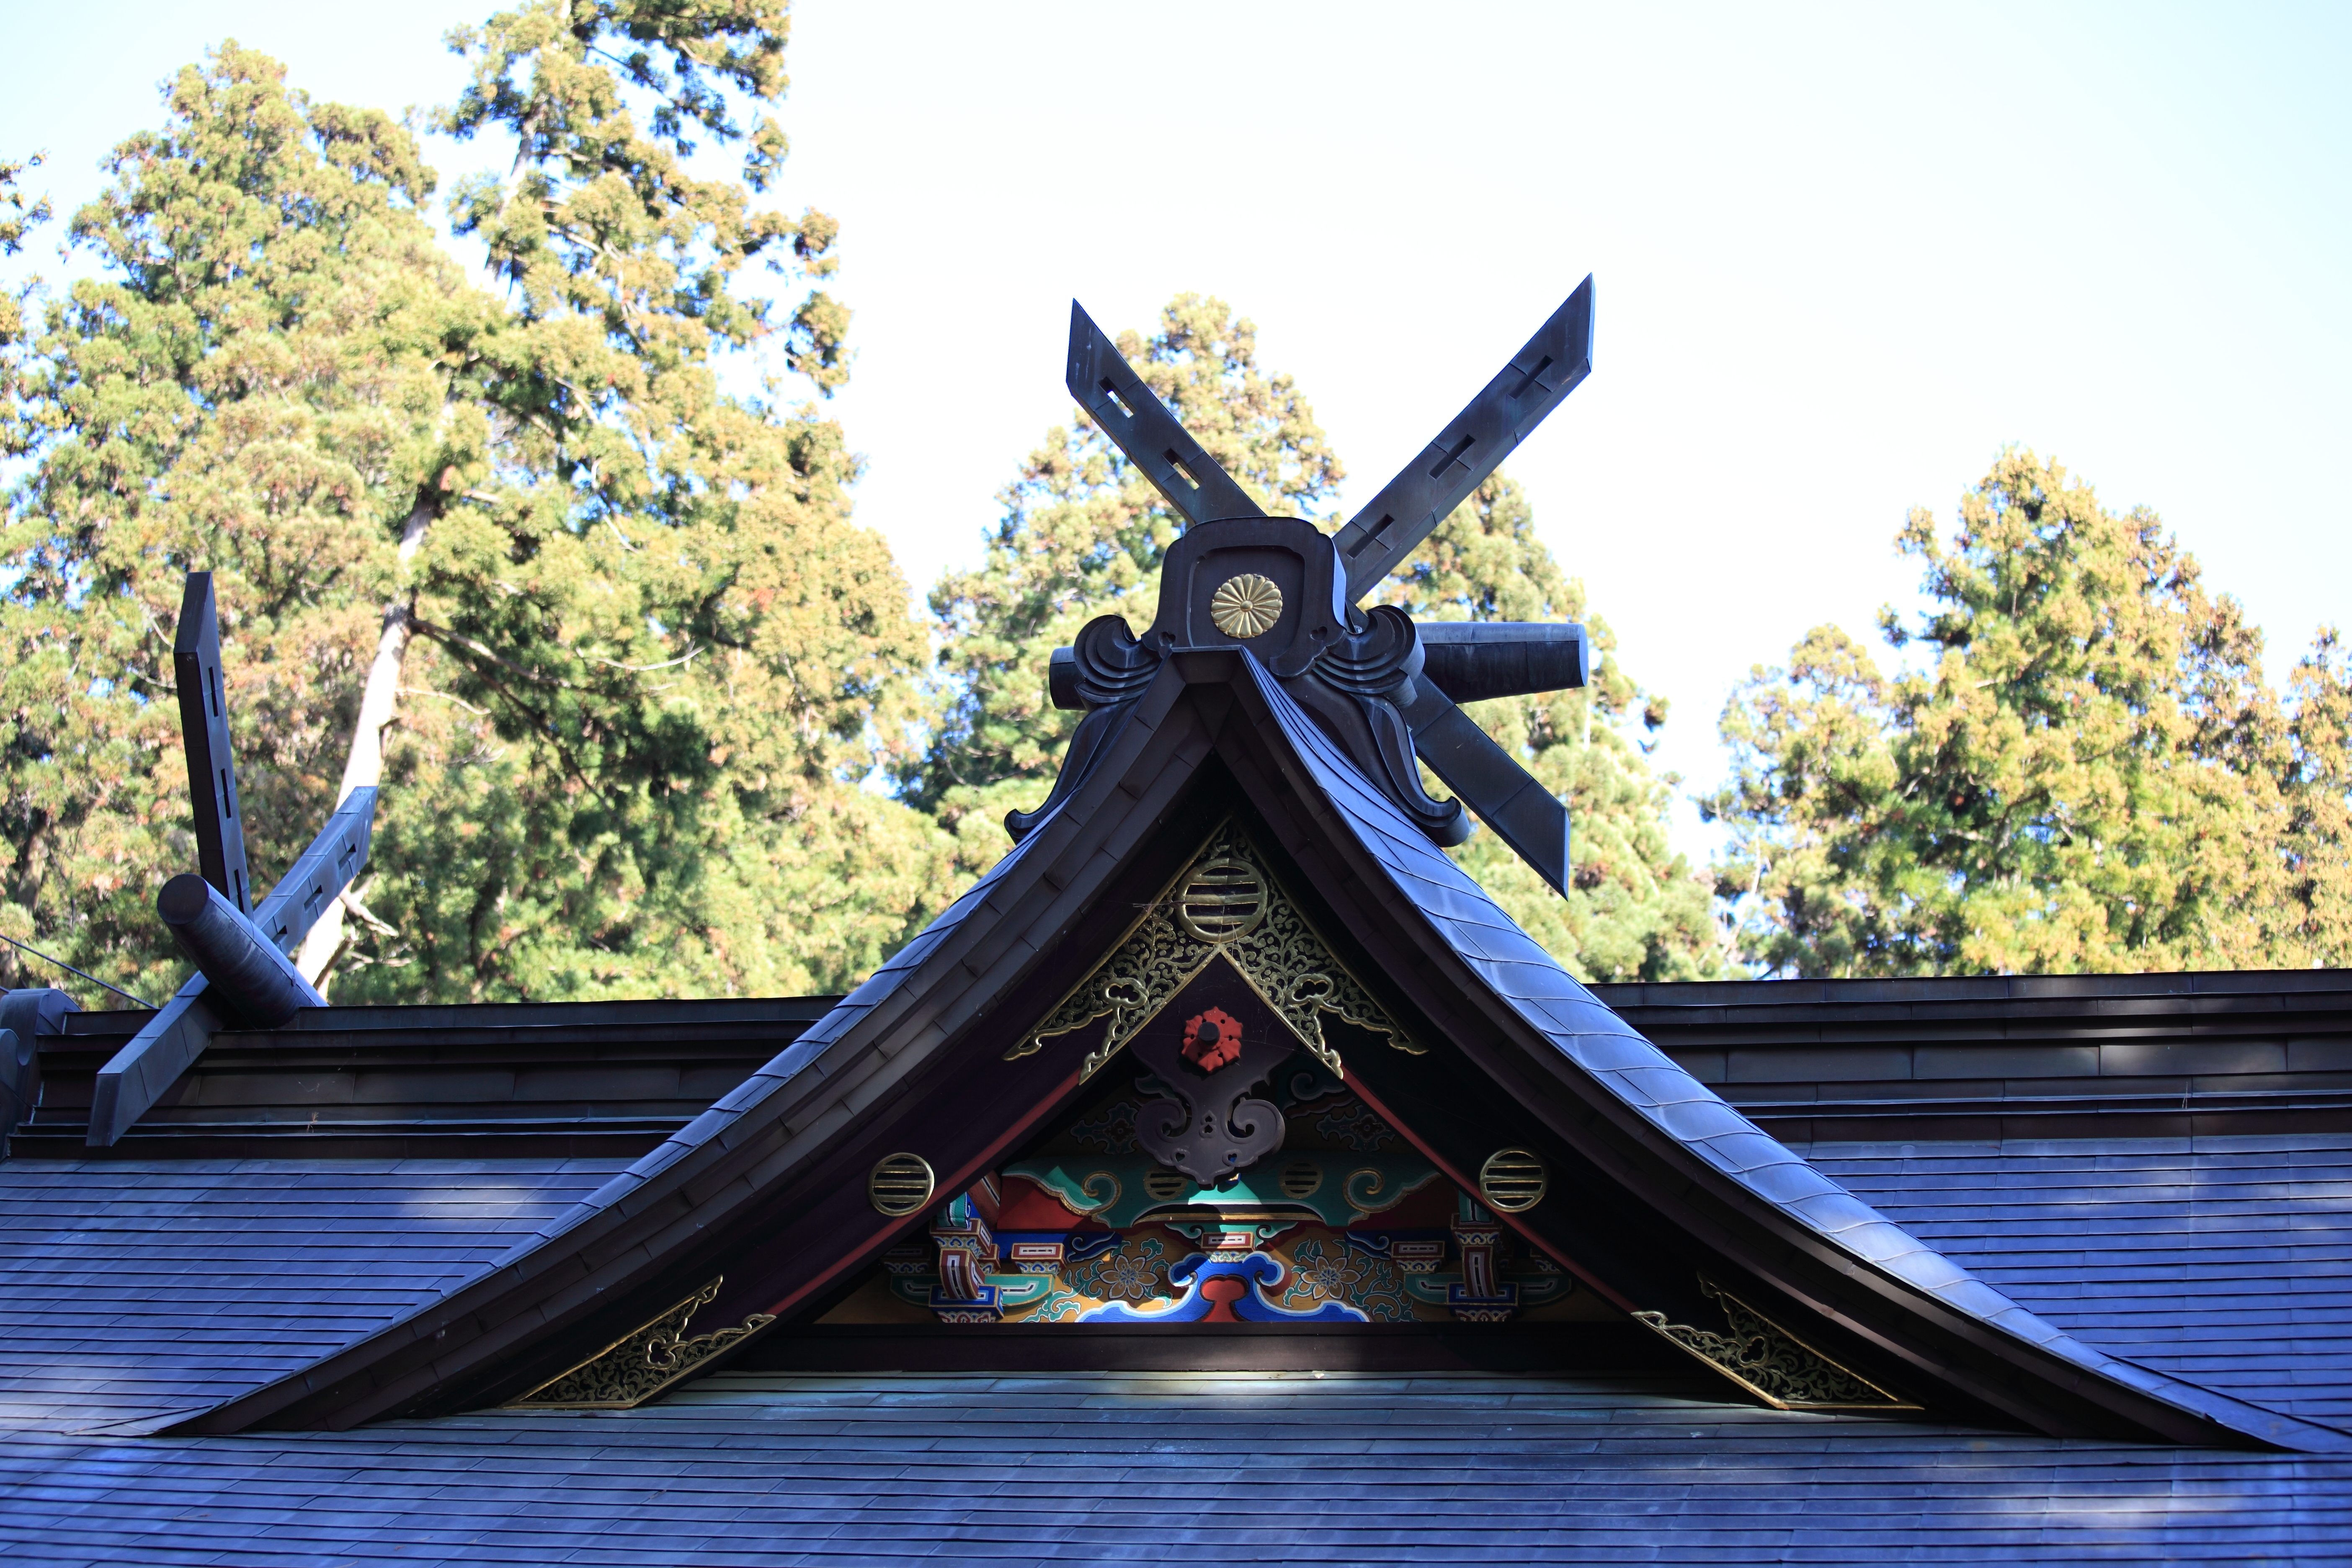
boat, roof, high, blue, cool image, japanese, shrine, 5d, style, hires, markii, hi, res, resolution, gunma, jinja, tomioka, myogi, myougi